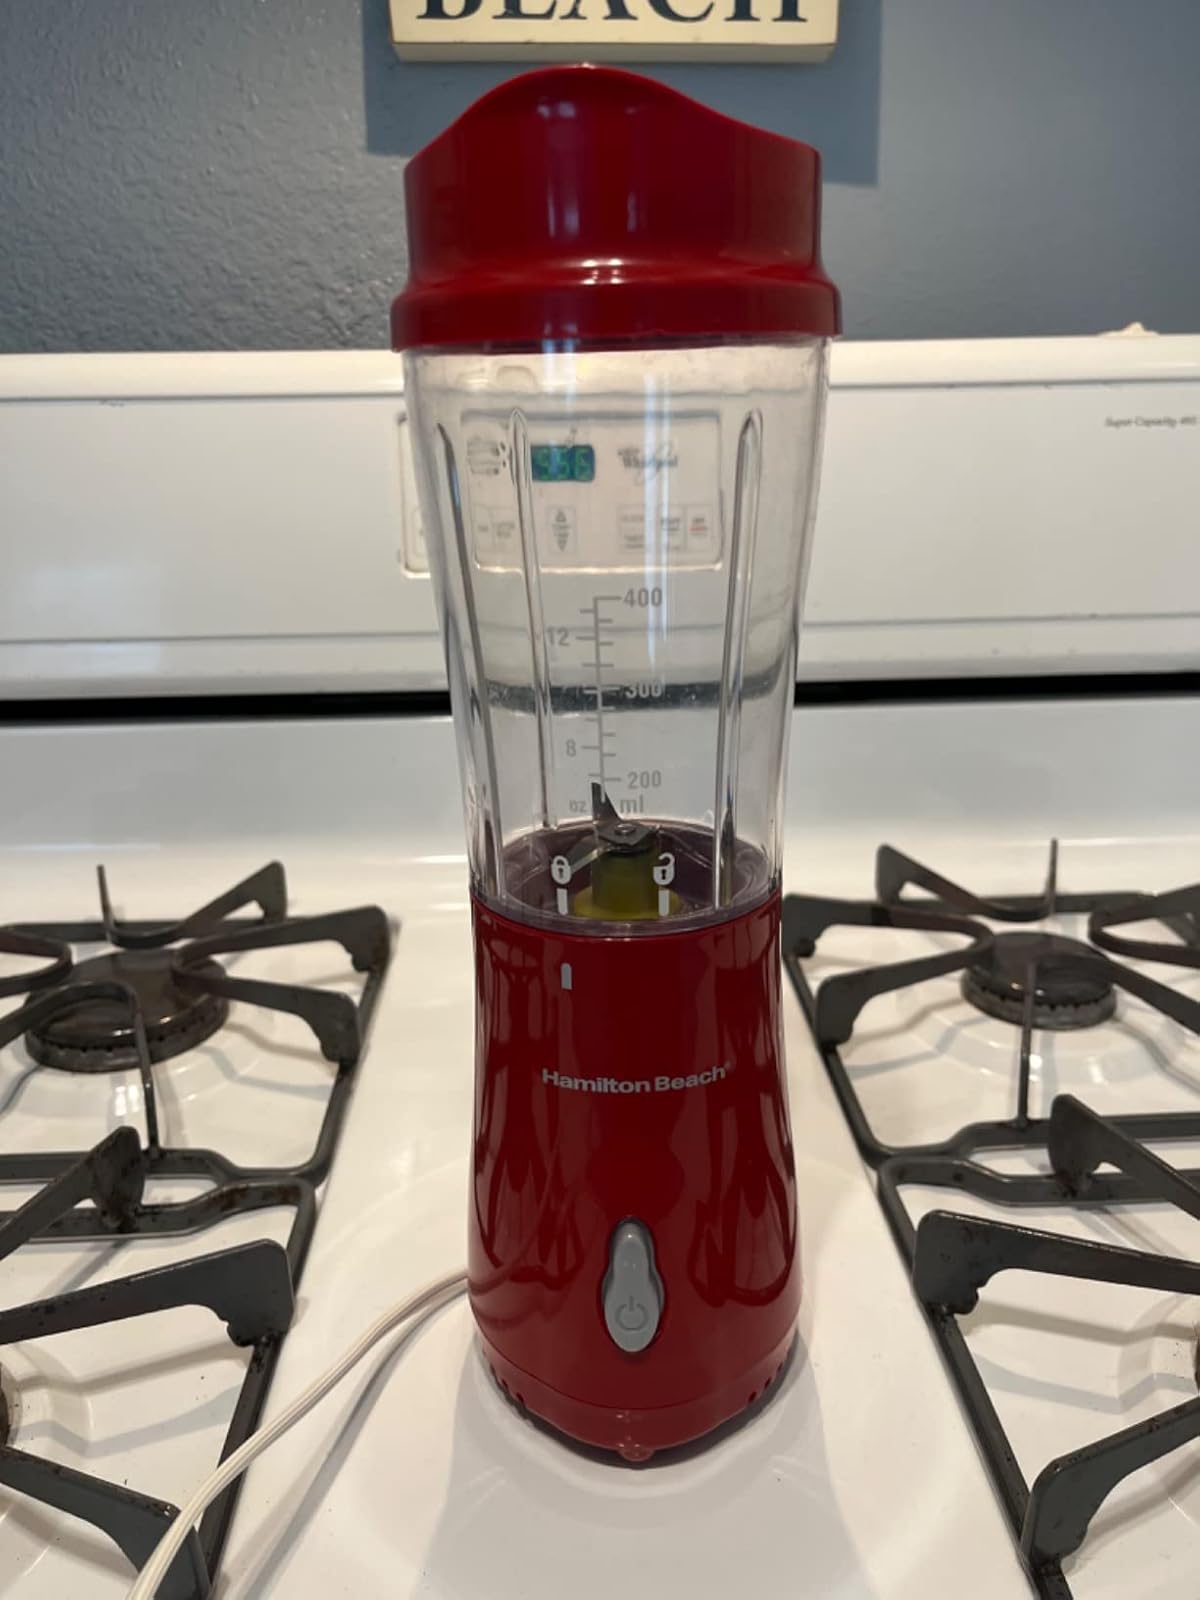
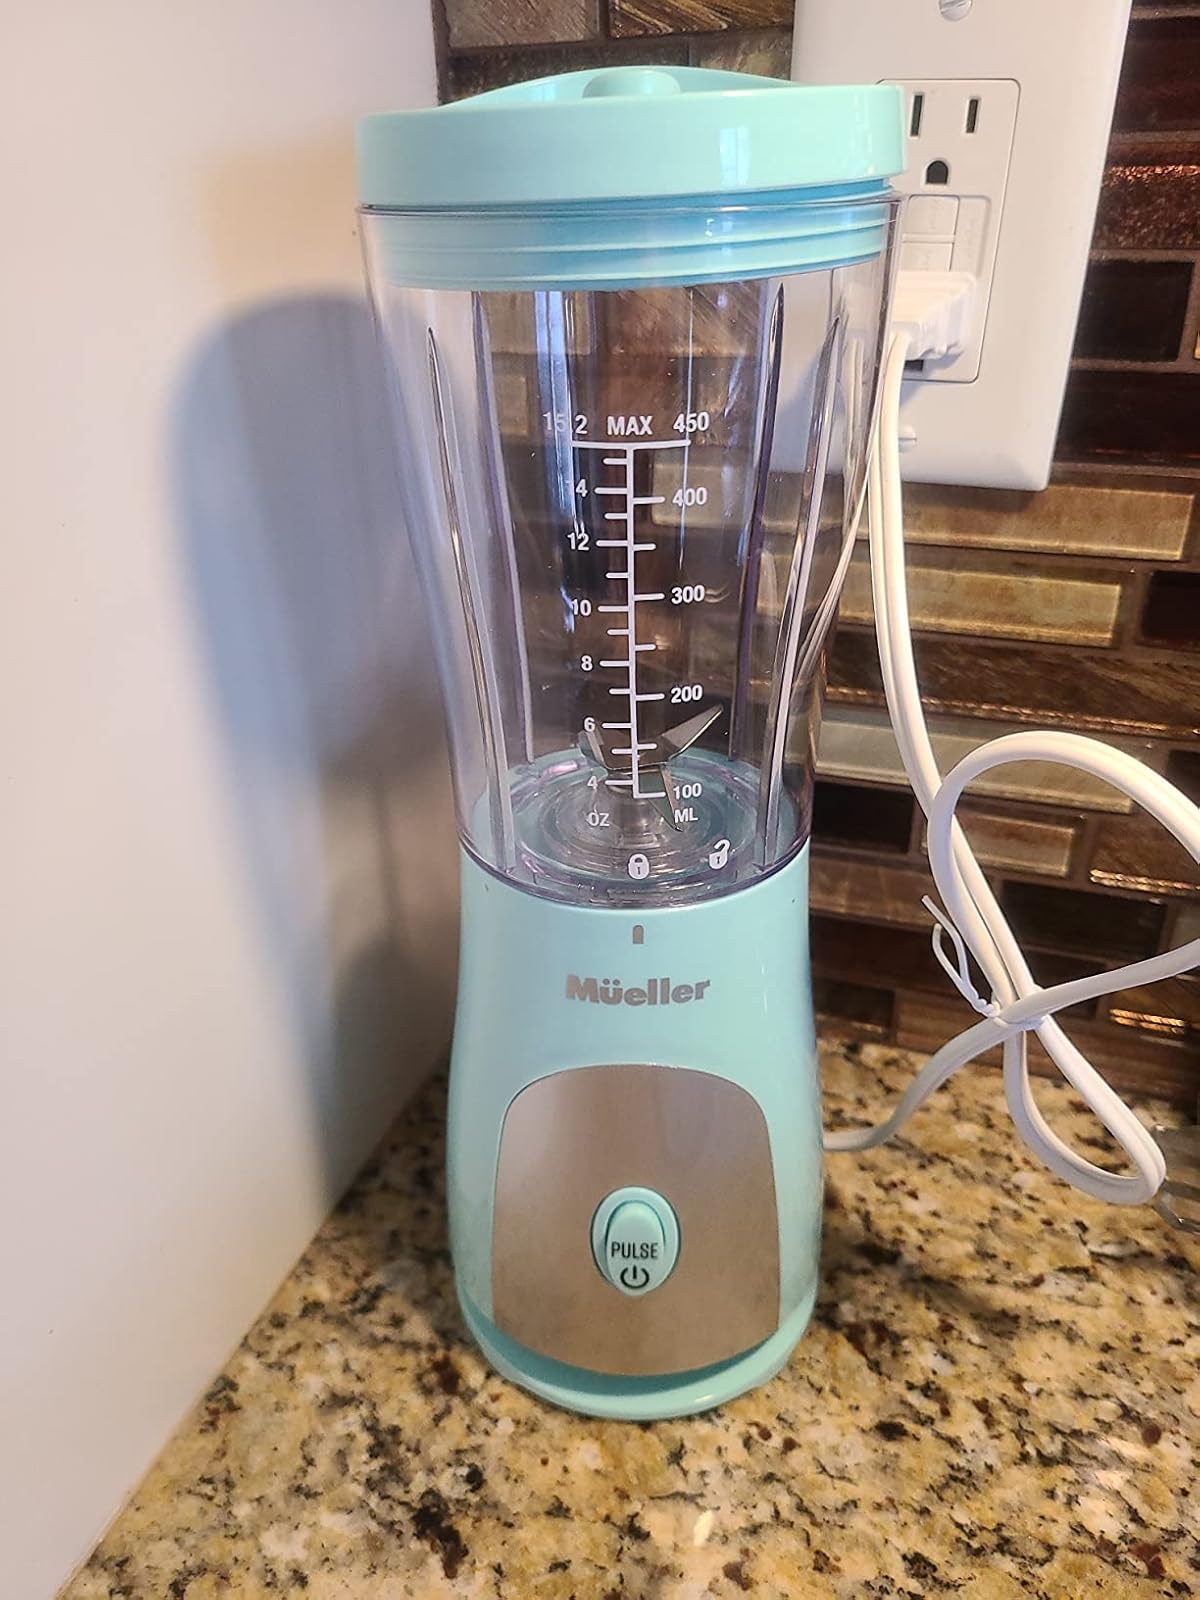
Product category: items_blender
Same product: no